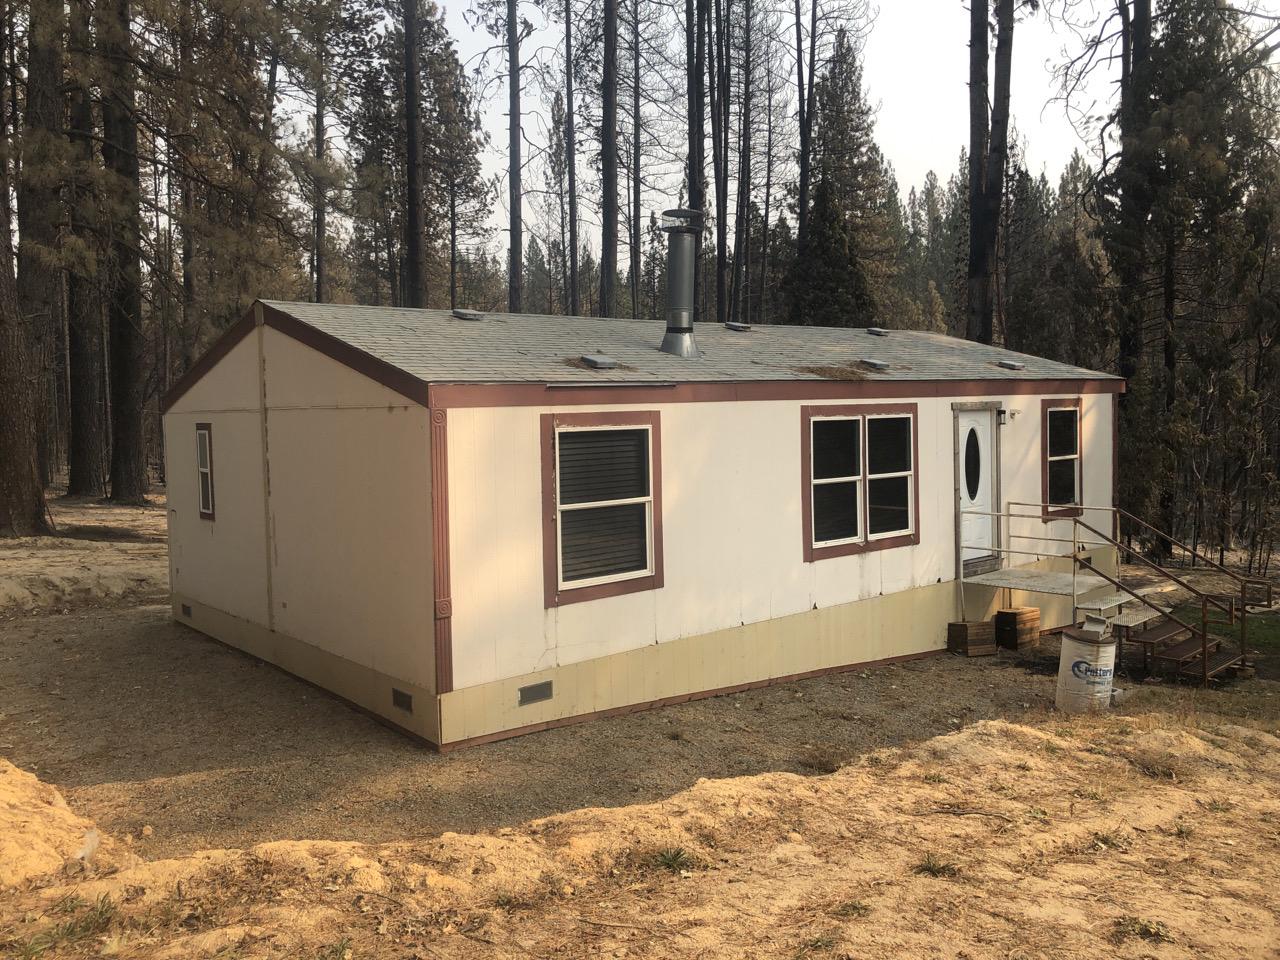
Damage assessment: no_damage